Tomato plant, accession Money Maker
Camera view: bottom (45 deg); turntable rotation: 330 degrees
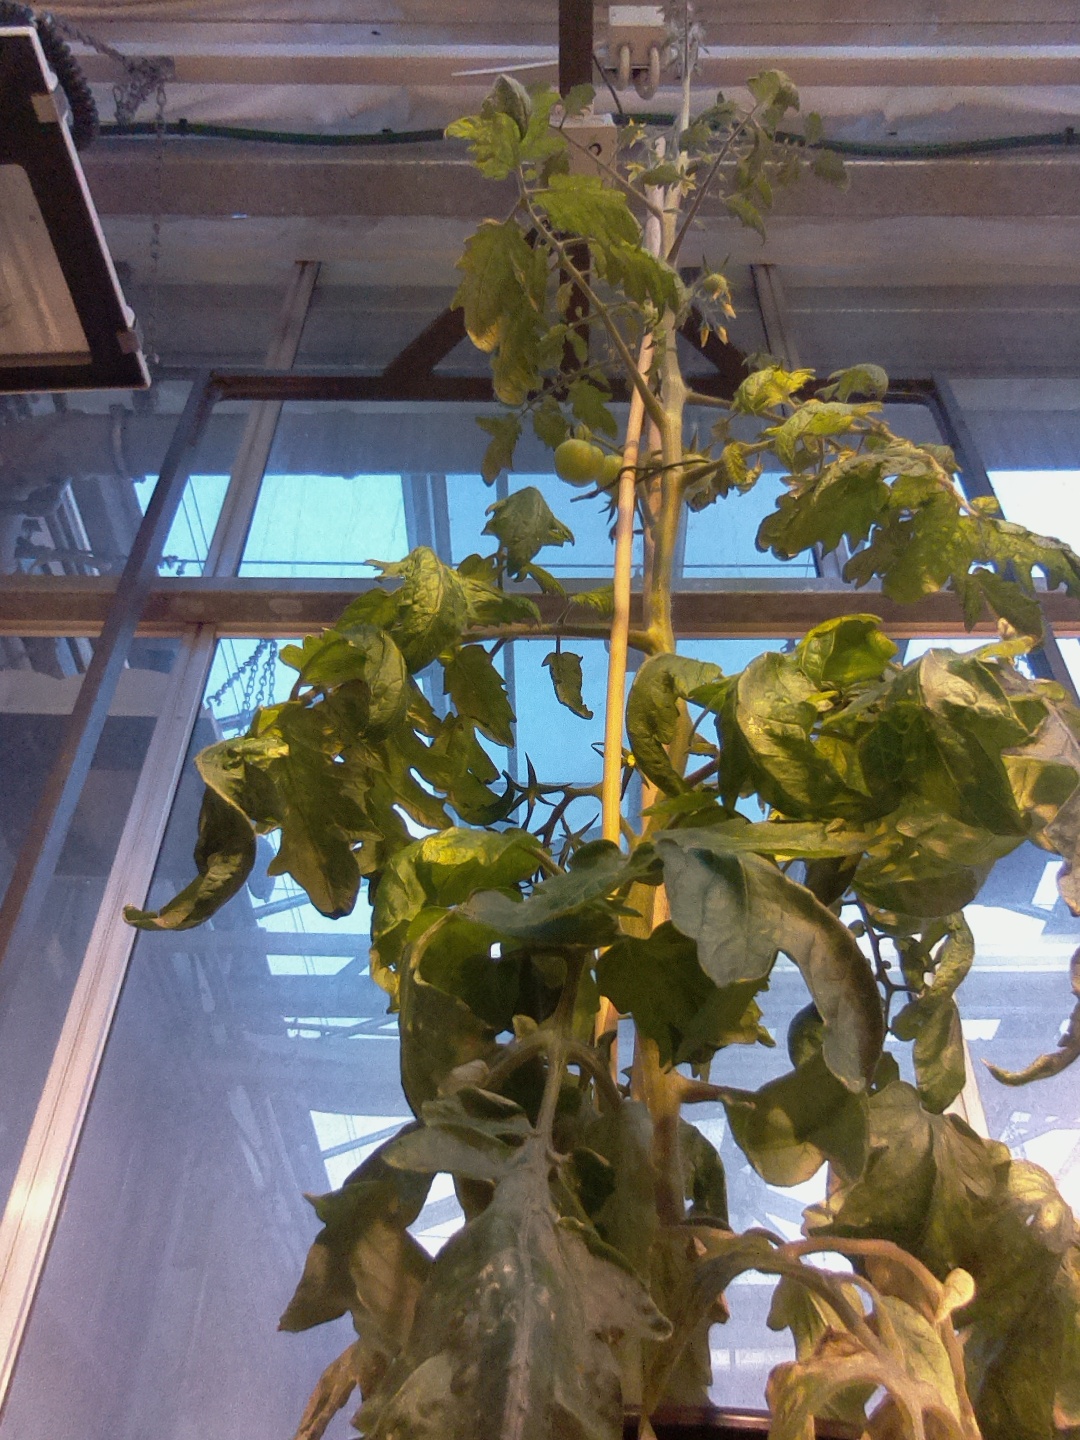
BBCH growth stage 74: 40%-50% of final fruit size